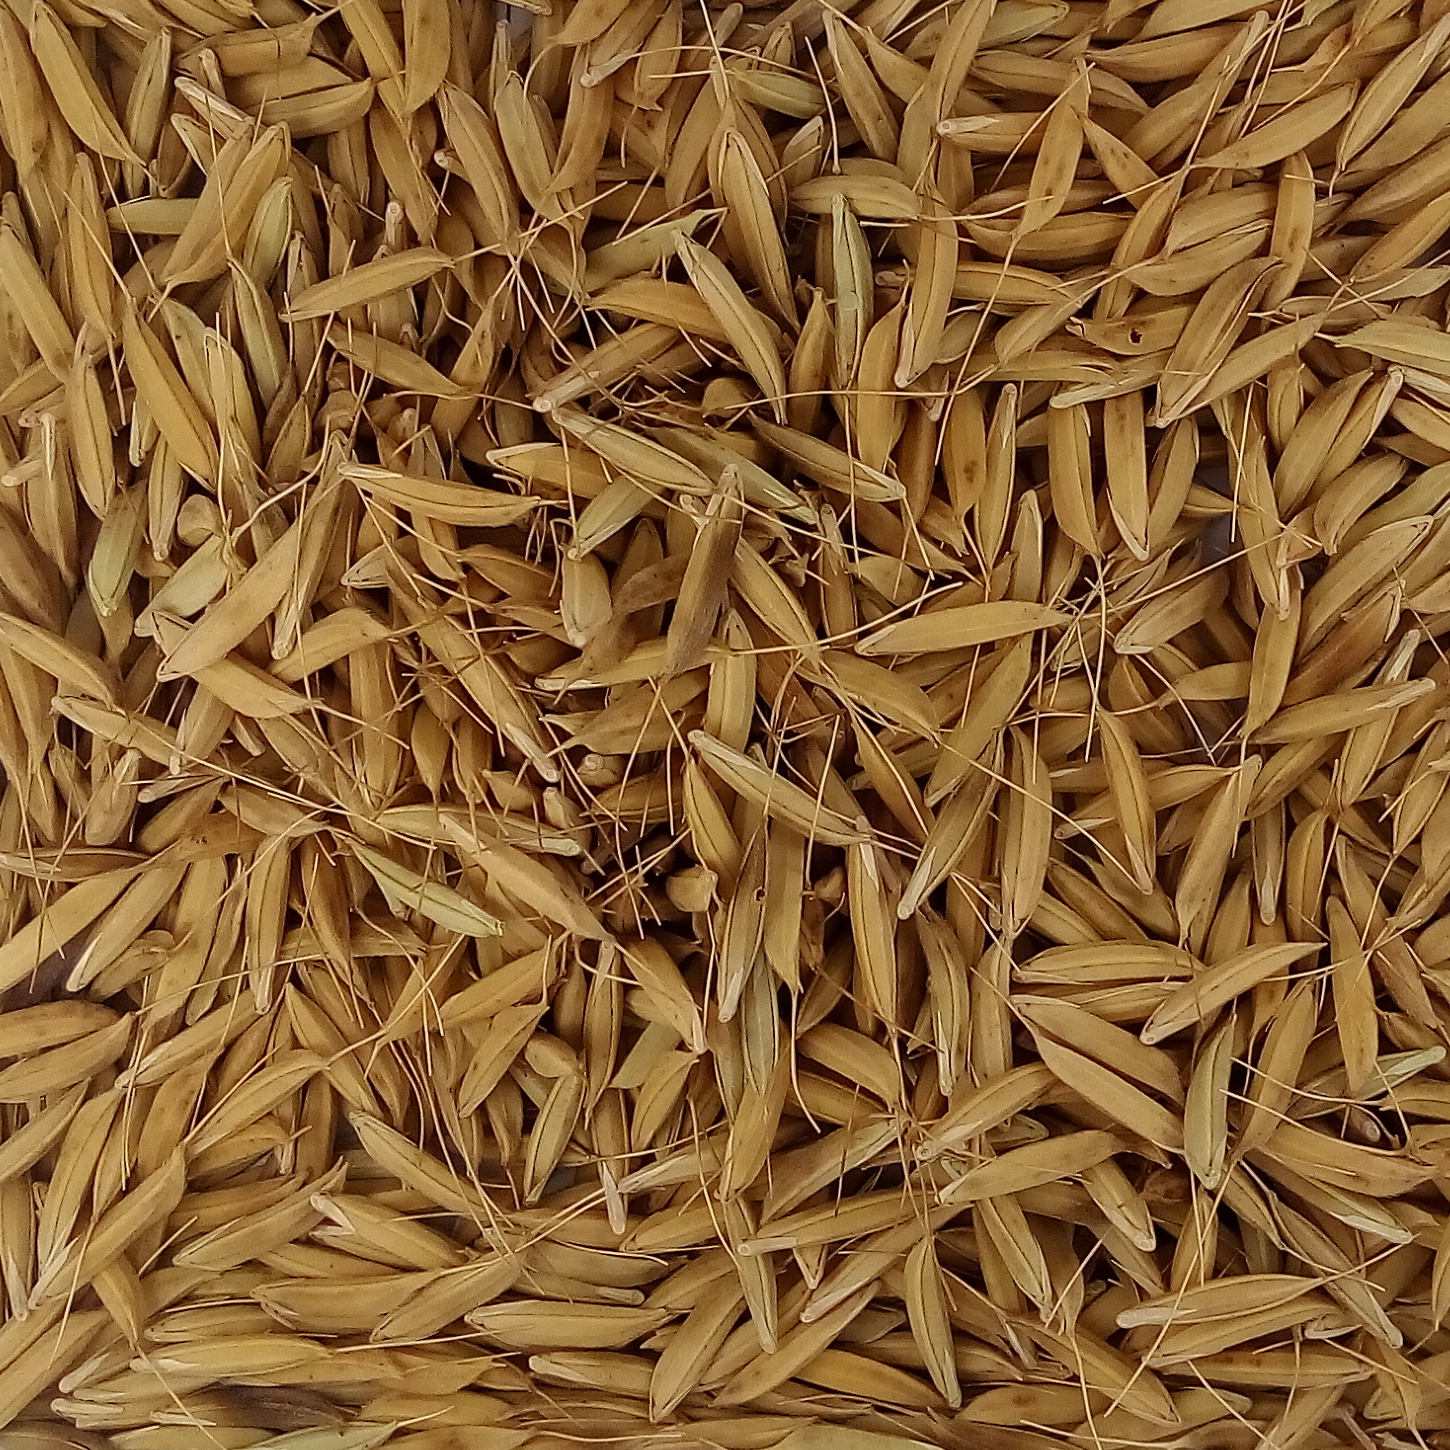
Rice seed variety: CSR_30